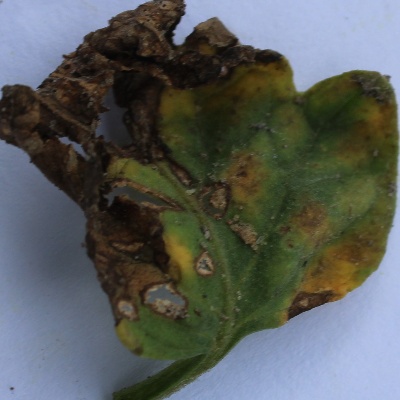
Crop: Tomato
Condition: leaf blight